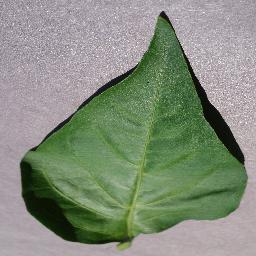
Label: Pepper,_bell___healthy